Jeremy Renner Official

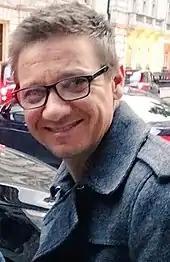
Renner in 2016

The app launched in March 2017 with a promotional contest. Renner's fans were encouraged to download the app and create comments about being Renner's biggest fan; Renner would then choose a winner and transport the winner and a guest to have lunch with him at the Calgary Expo. In the first few months Renner teased behind-the-scenes of projects he was working on, which he now sporadically does on Instagram. The app was similarly designed to Instagram as well, with a near identically styled layout. Around midway through 2019, a hoax account of Renner was made to mock the celebrity, joking about masturbating to porn and defending another hoax account of Casey Anthony.